Palace of Iturbide

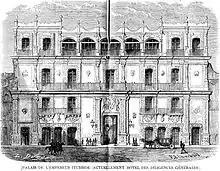
Palace of Iturbide (L'Illustration, 1862)

This residence was constructed by Miguel de Berrio y Saldívar, Count of San Mateo Valparaíso and Marquis of Jaral de Berrio. Berrio y Saldívar's fortune was based in mining and livestock. He also served as the mayor of Mexico City. He purportedly built the palace in an elaborate way to equal the sum of his daughter's dowry, approximately 100,000 pesos, in order to stop his new son-in-law, the Marquis of Moncada of Sicily, from squandering his daughter's wealth. It was built as a replica of the royal palace of Palermo. This couple's son, the grandson of the home's builder, preferred not to live in the palace but offered it for the use of visiting dignitaries, such as viceroy Félix Calleja and later Agustín de Iturbide. From this palace's balcony, Iturbide accepted the offer to be Mexico's first emperor after independence from Spain. During his reign (1821–1823), he lived here, using the house as the royal palace.